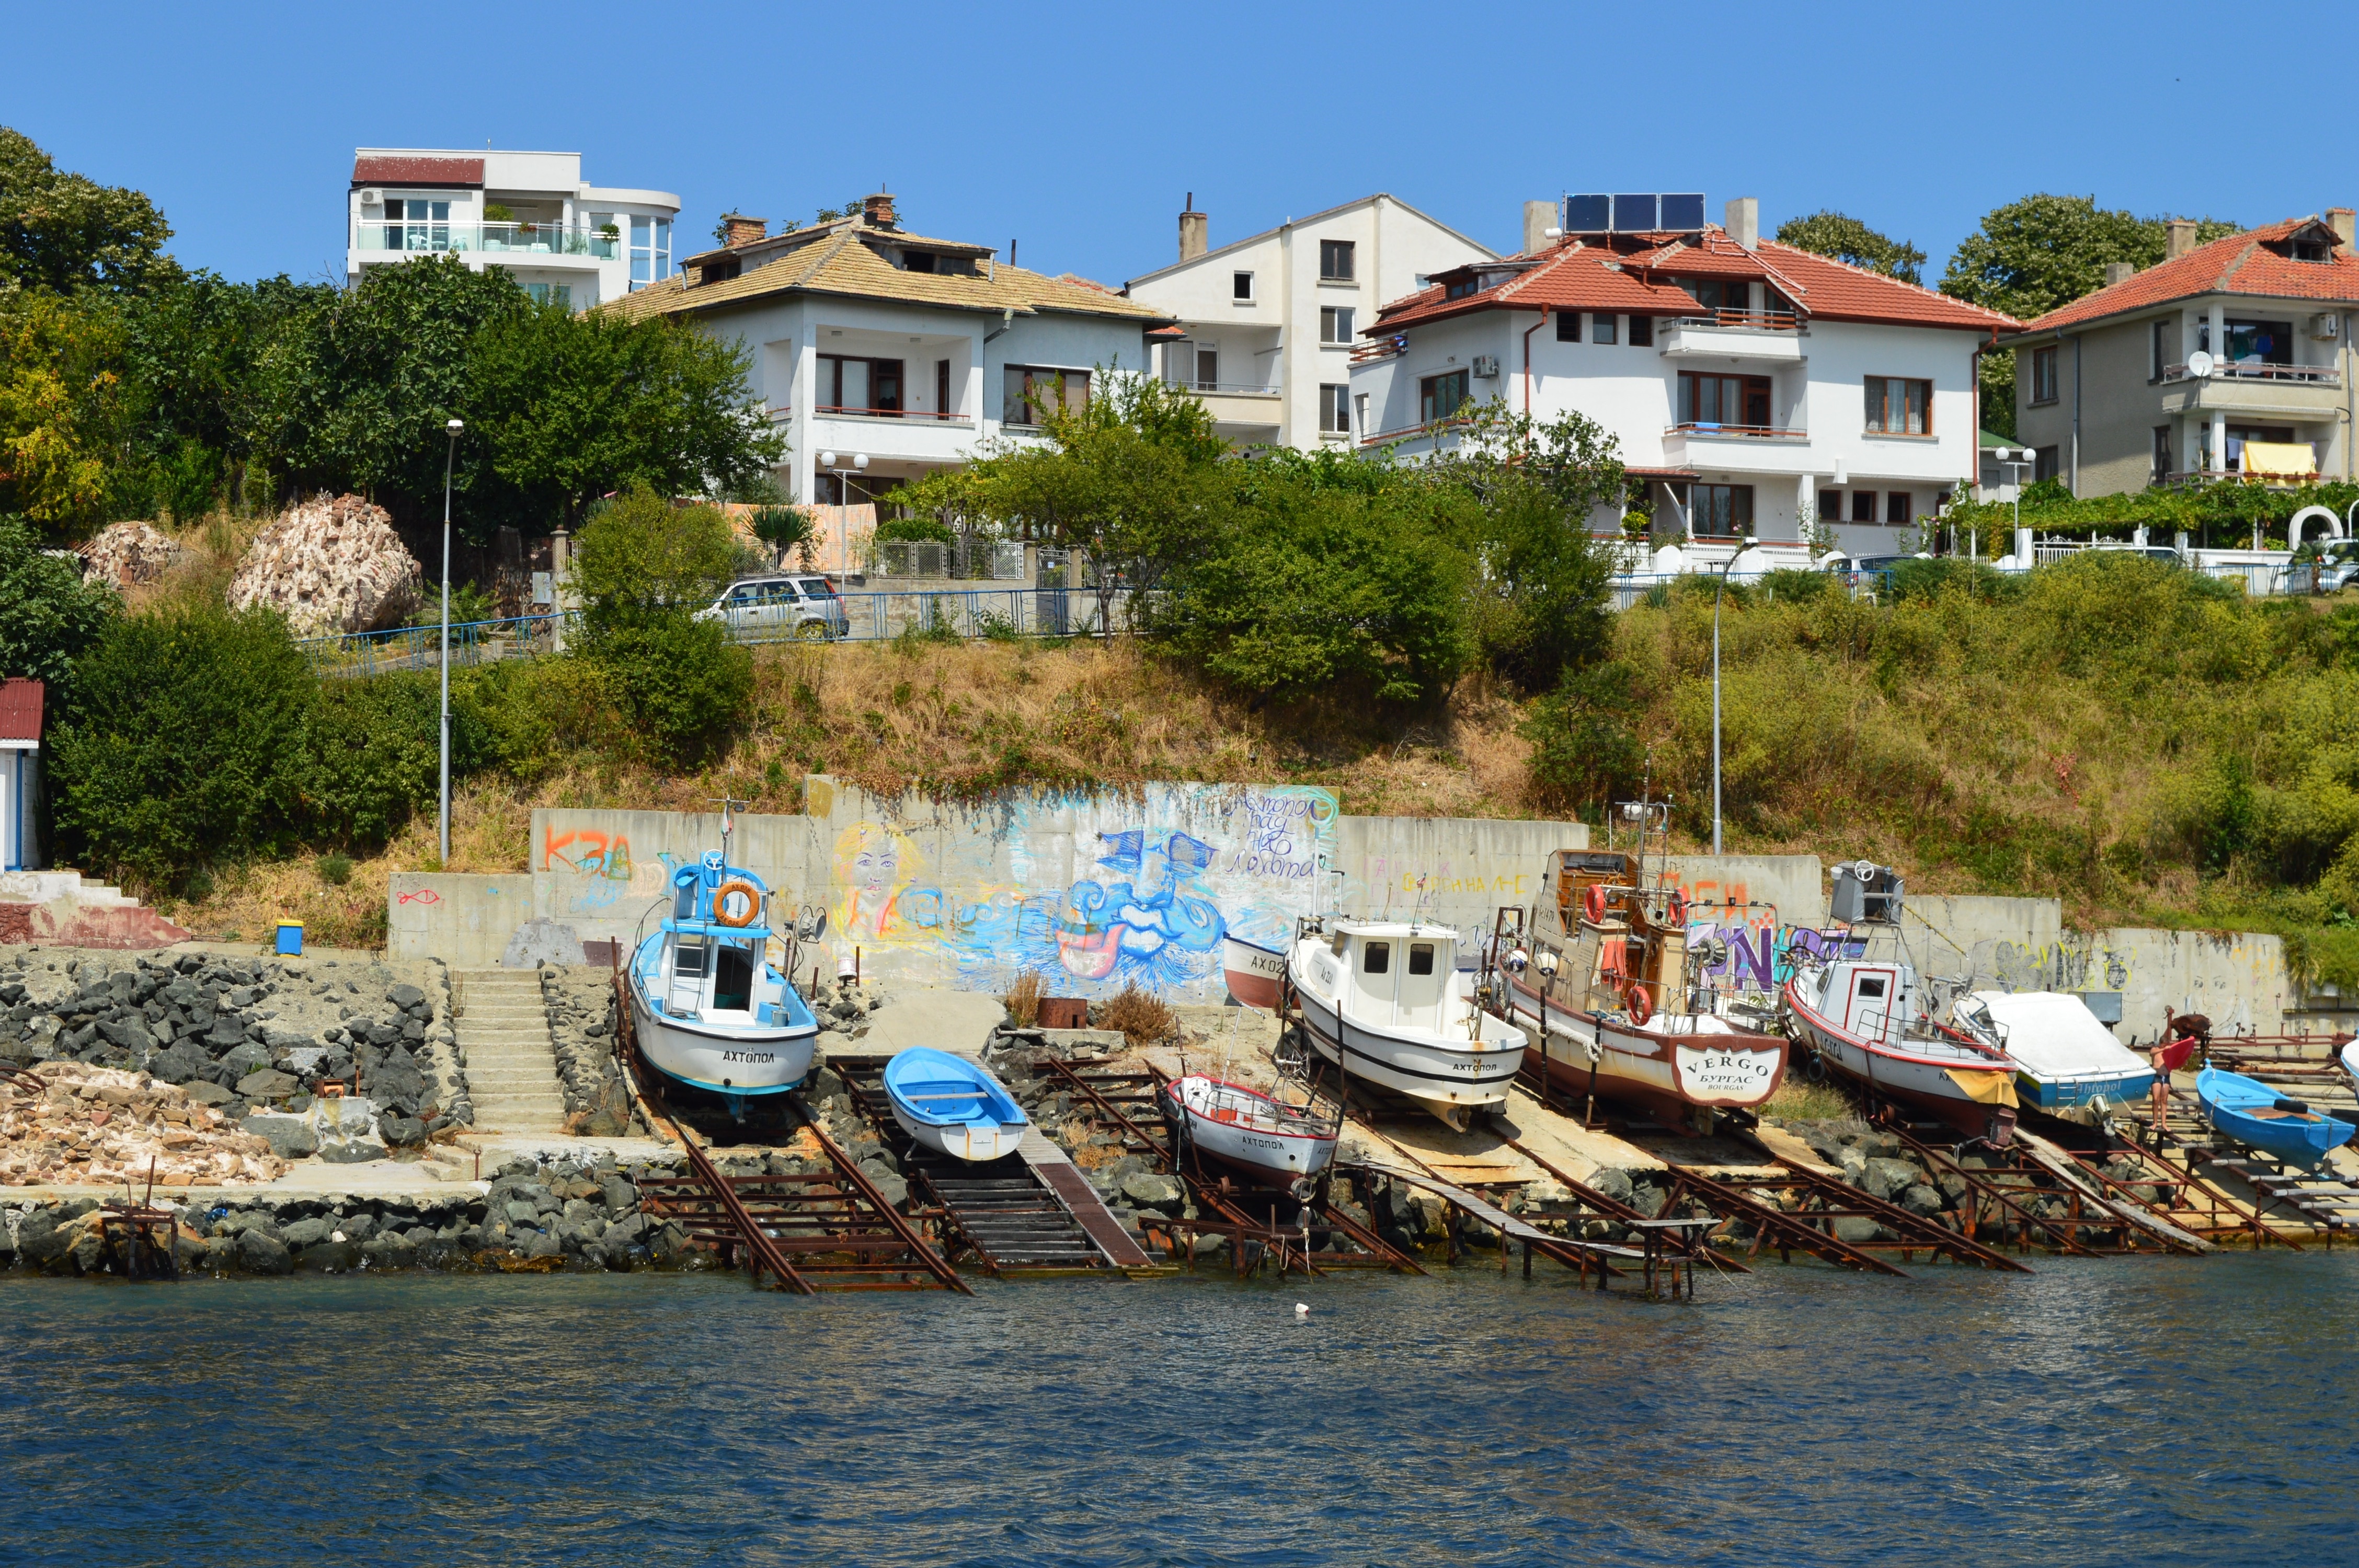
sea, coast, tree, water, sky, boat, city, river, canal, summer, recreation, village, europe, reflection, vessel, vehicle, bay, harbor, port, tourism, graffiti, waterway, body of water, drawing, boating, boats, culture, watercraft, water transportation